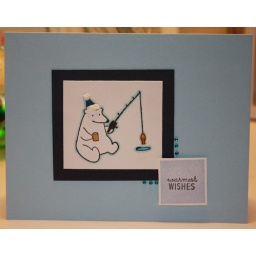
The fur on this adorable polar bear's hat was done using white liquid applique. The image was colored in using Copic markers.